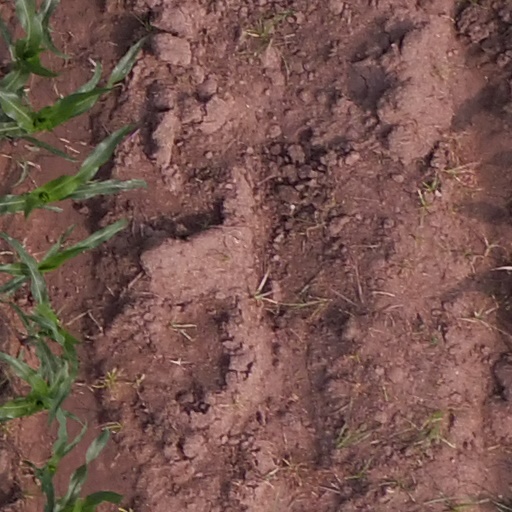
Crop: maize; corn